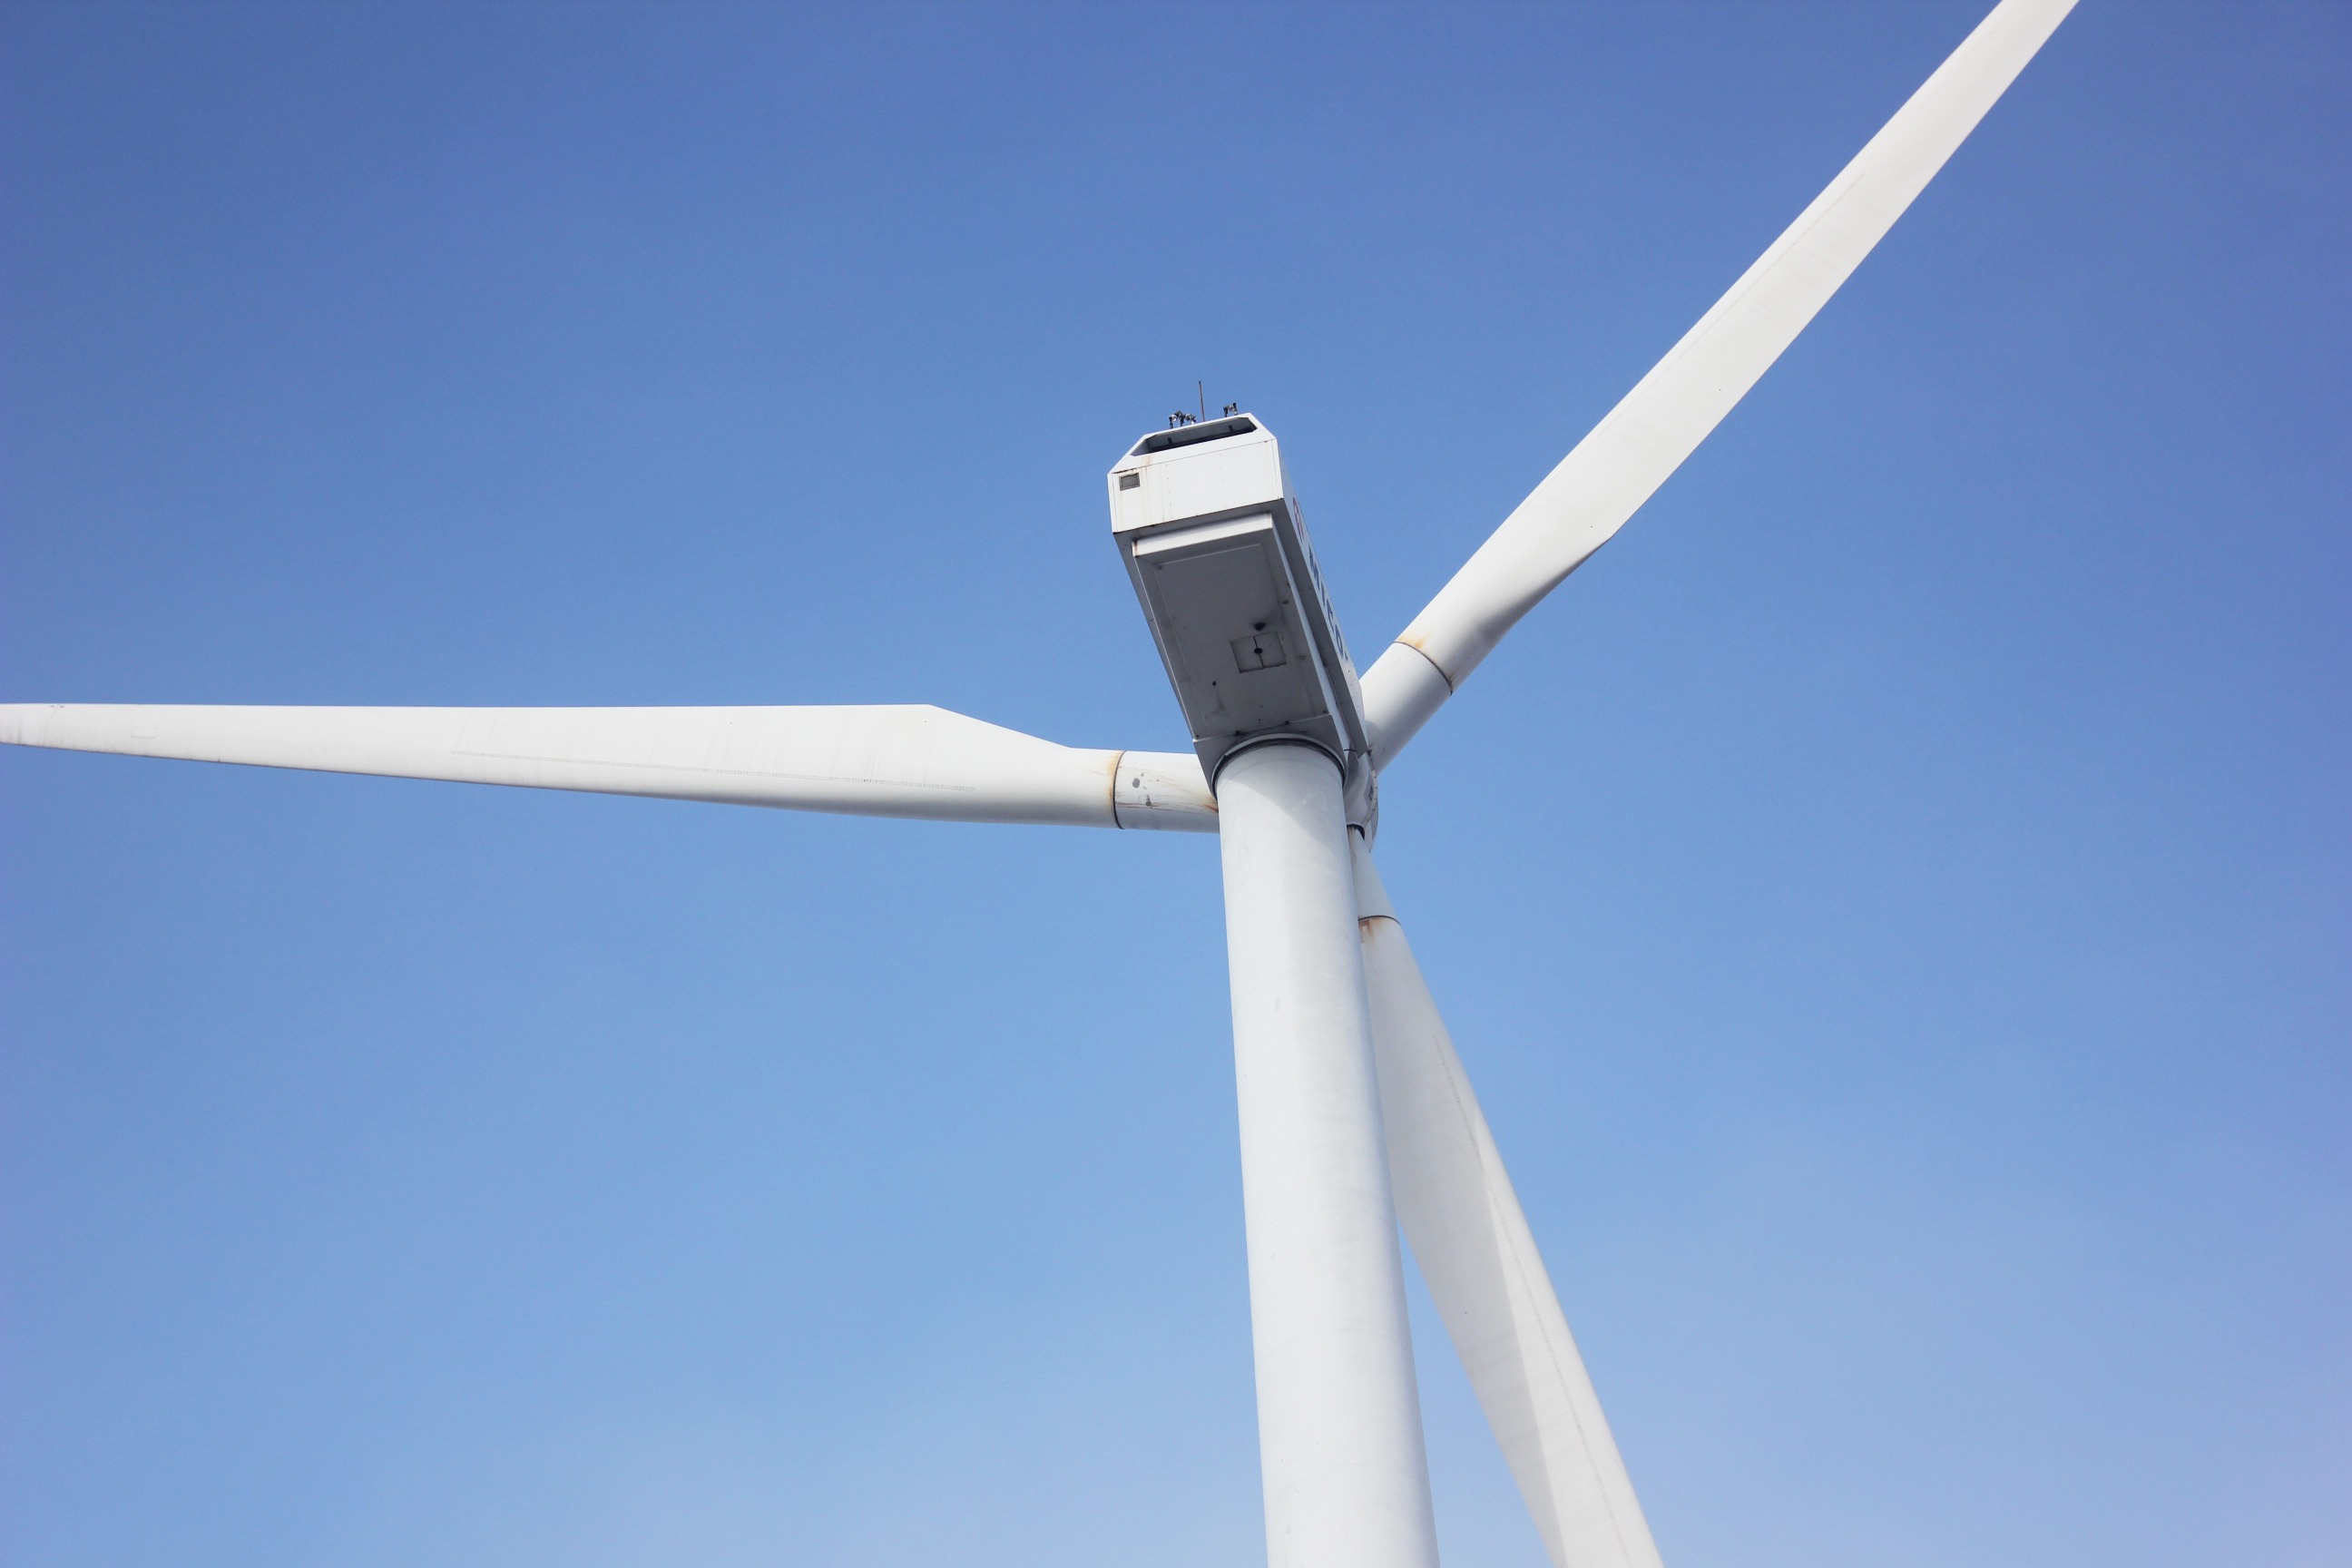
wing, cloud, sky, windmill, wind, mast, machine, wind turbine, energy, blue sky, mill, wind farm, sunny days